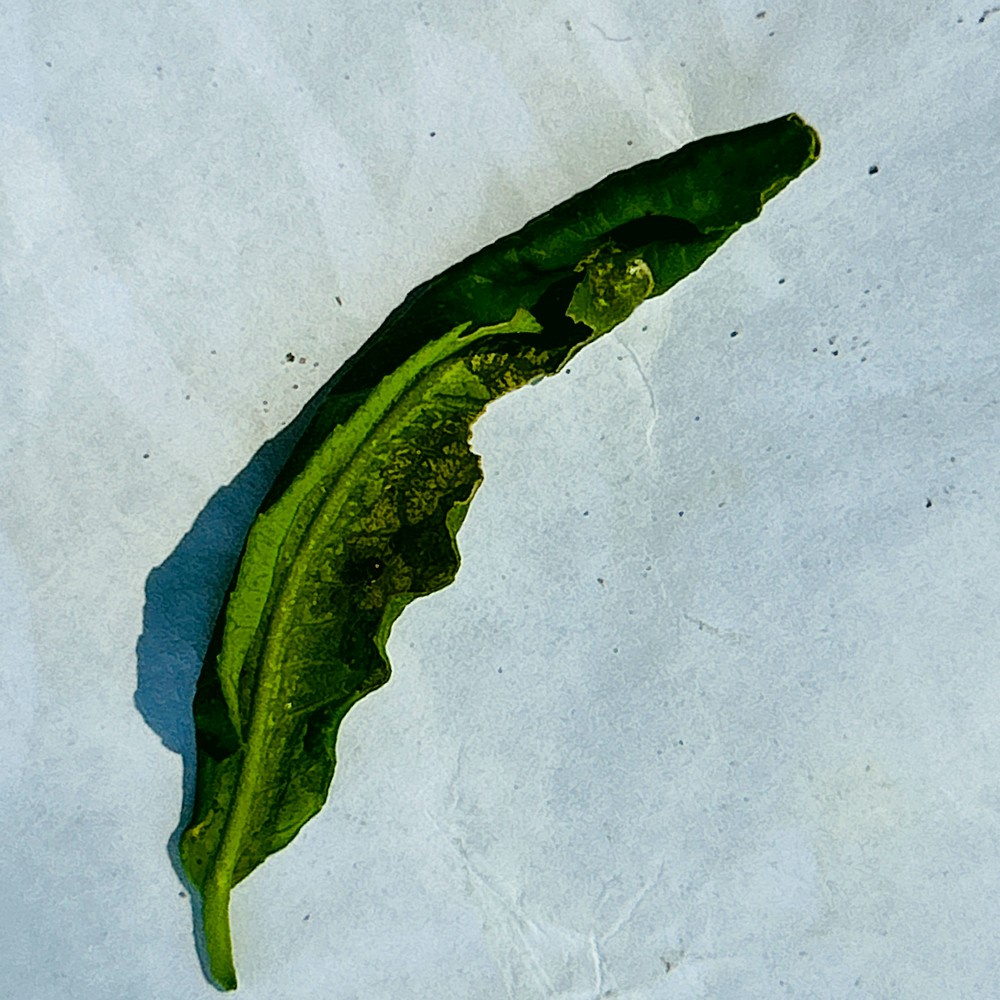
Label: Curl Virus